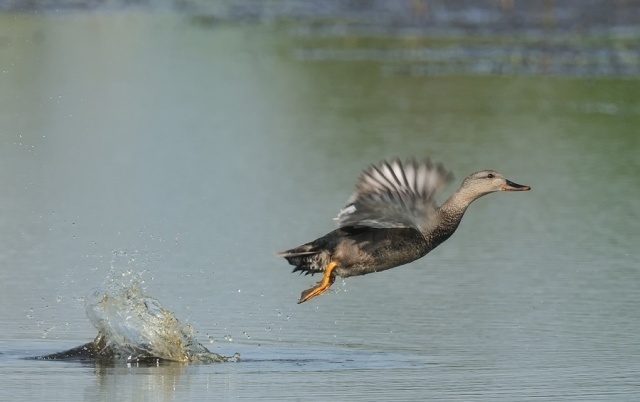
Label: not_food